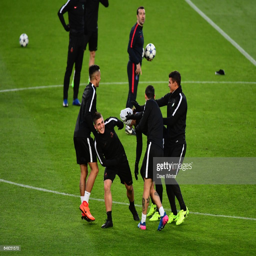
the squad share a joke during the training session before the game against a city .